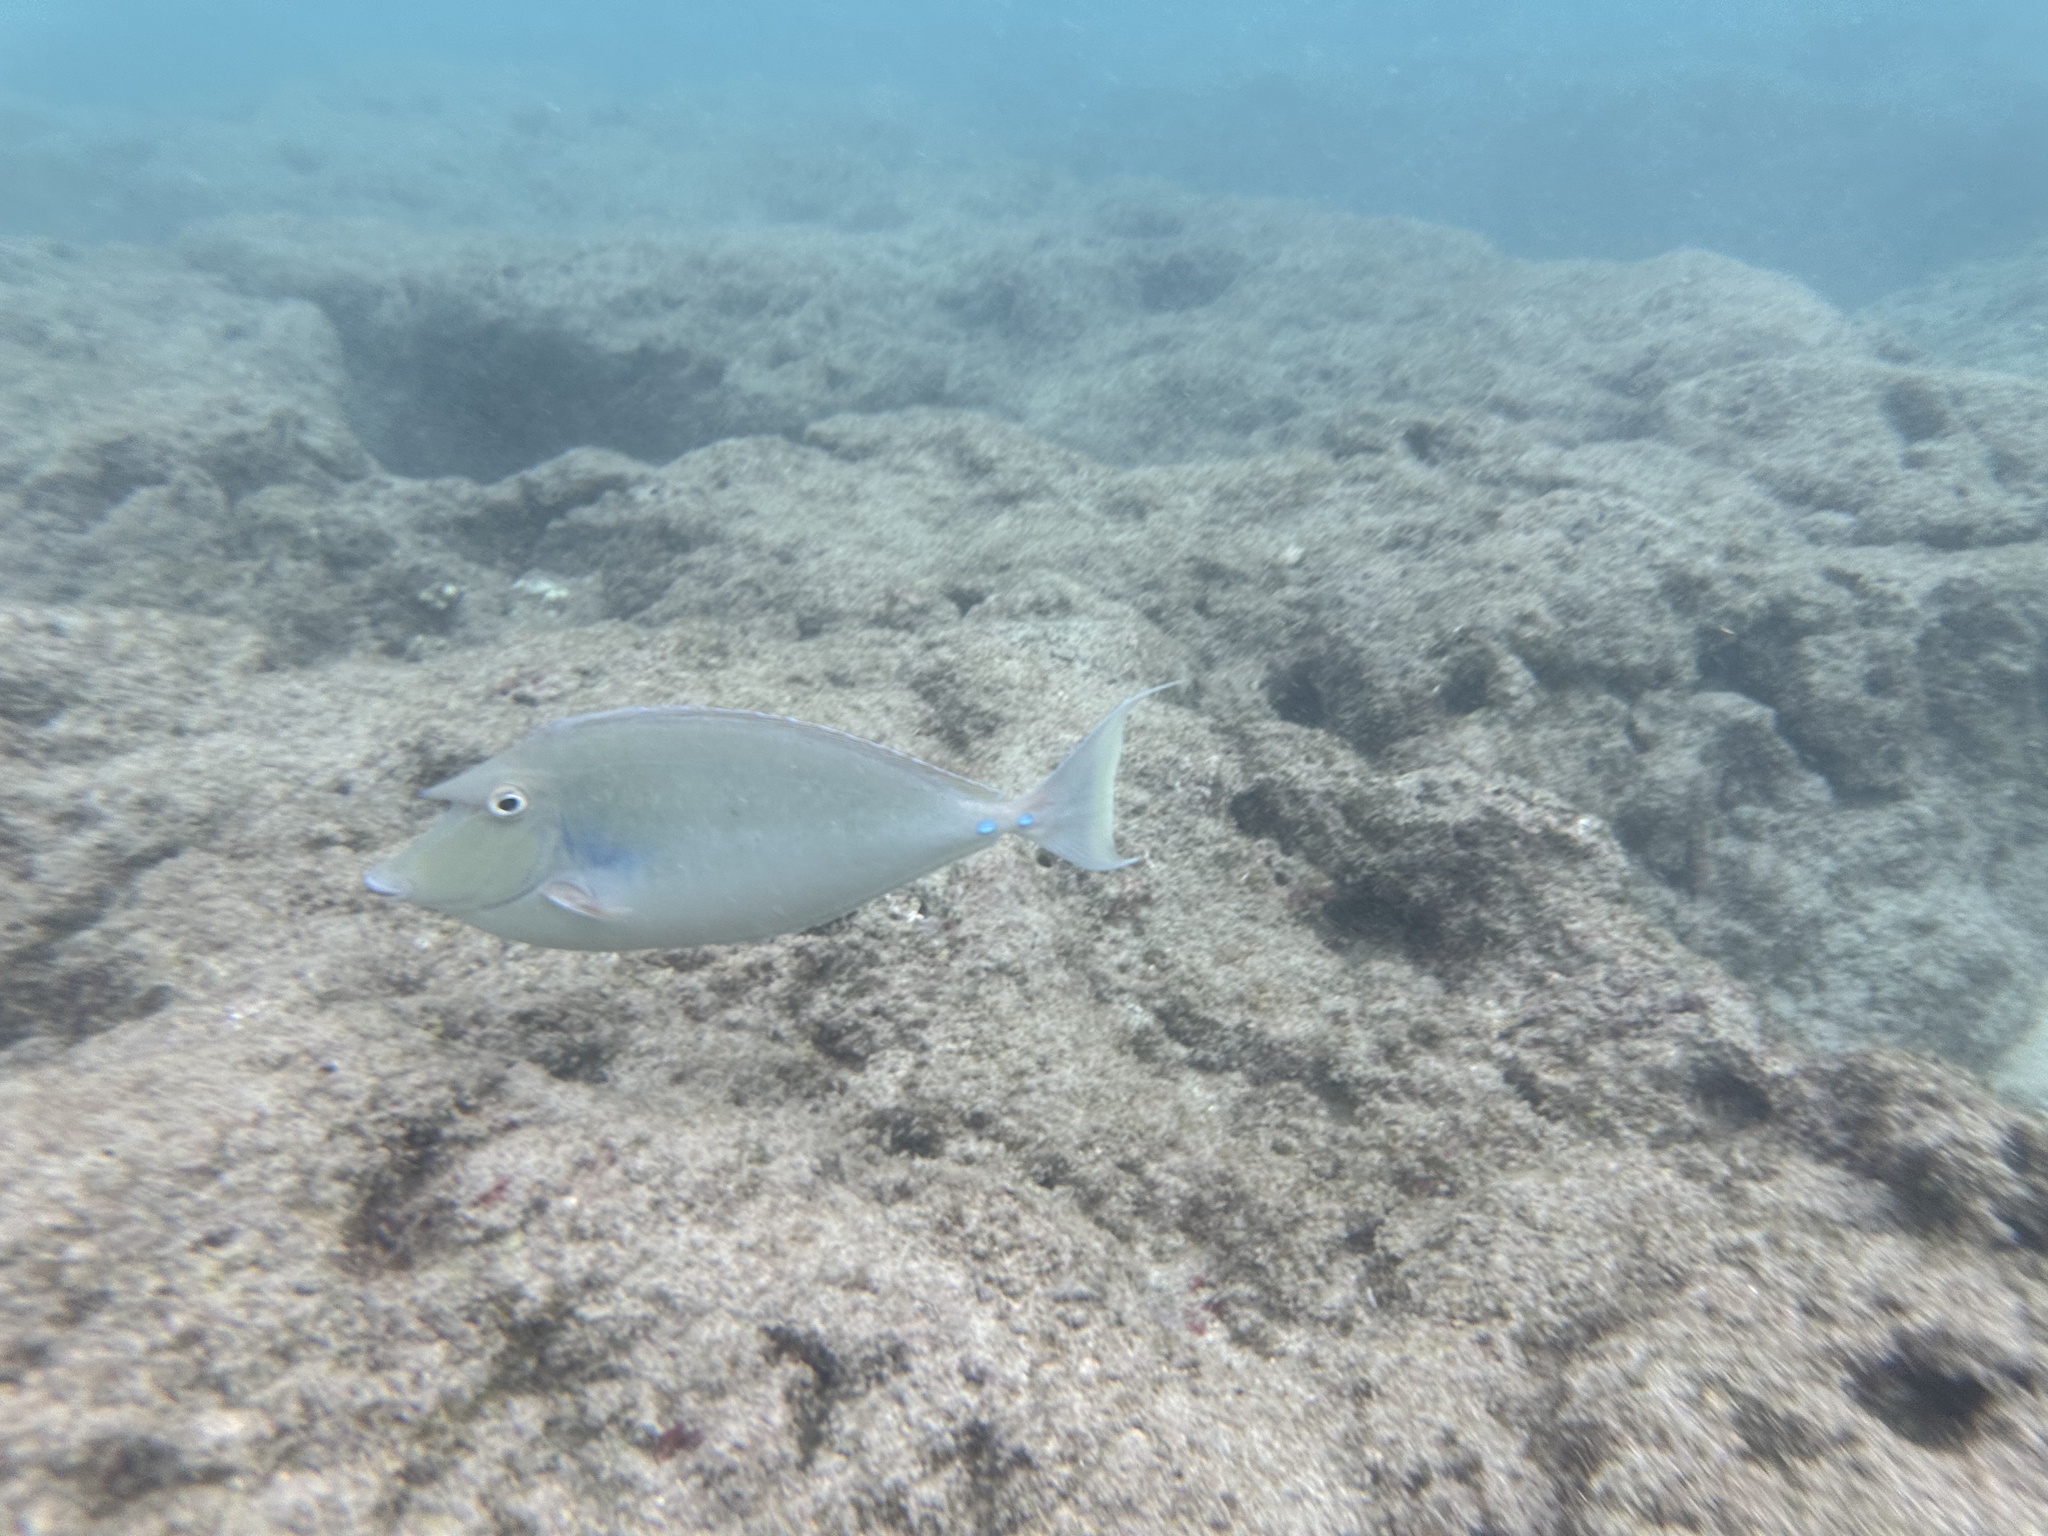
Naso unicornis (Bluespine Unicornfish)